Ilyushin Il-78

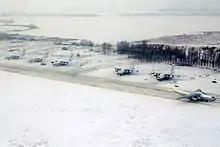
Il-78s from 203rd Guards Air Refuelling Regiment

The Soviet Union's first dedicated tanker aircraft were variants of preexisting bombers, like the Tupolev Tu-16 and Myasishchev M-4. Their performance was deemed insufficient, especially so since new bomber models were slated to enter service (the Tupolev Tu-22M and the Tupolev Tu-160). In 1968, the development of a new tanker began, based on the Ilyushin Il-76. Its performance was insufficient for use as a tanker: it could only transfer less than 10 tonnes of fuel to other aircraft. Instead of the basic Il-76, the improved Il-76MD version was chosen as the basis for the new tanker, named Il-78, owing to its higher fuel capacity. The Il-78 tanker was developed and designed in the Ilyushin Aviation Complex in the Soviet Union. The Il-78 made its first flight on 26 June 1983, and entered service in June 1987. Meanwhile, work on a version with a higher fuel capacity began. This version, the Il-78M, first flew on 7 March 1987. In total, 32 Il-78s, 13 Il-78Ms and a single Il-78E (a version exported to Libya) were built at the Tashkent Aviation Production Association, from 1984 to 1993.